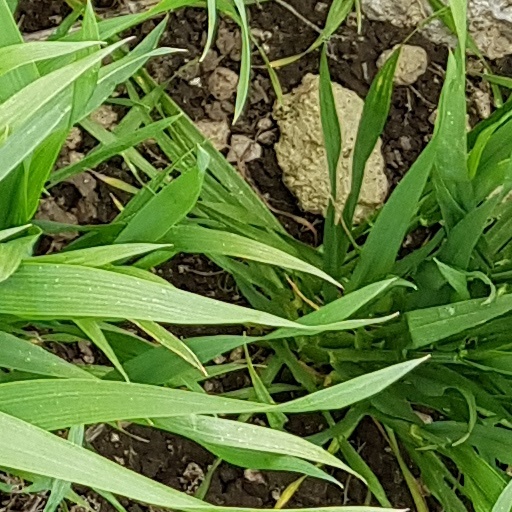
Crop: wheat